Alberto Fanesi

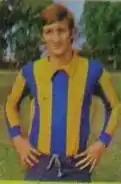
Fanesi in 1970

Alberto José Fanesi (born 16 February 1948) is an Argentine football manager and former player. As a player, he won the Argentine championship with three teams.